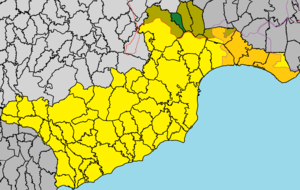
Meloúsia est un village de Chypre.